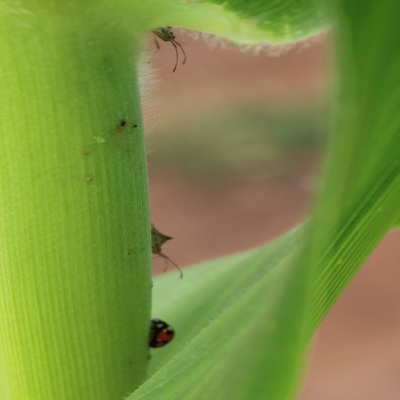
Crop: Maize
Condition: leaf beetle